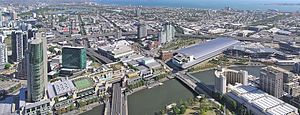
Melbourne / Økonomi
Melbournes underholdnings- og konferenceområde (Crown Casino og Convention Centre) bidrager betydeligt til Victorias økonomi (2 enholdsvis 3 milliarder AUD årligt).[126]
Melbourne er Australiens næststørste by og hovedstad i delstaten Victoria.